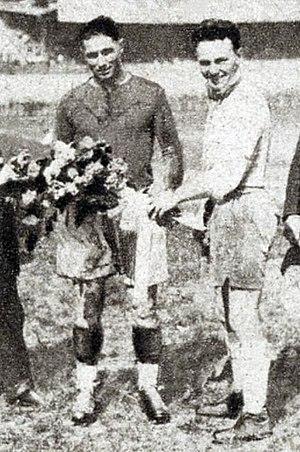
Eugène Ribère (G., Quillan) et Robert Samatan (D., Agen), en avril 1931 à Bordeaux.
Eugène Ribère est un joueur de rugby à XV français, né le 14 juin 1902 à Thuir et décédé le 21 mars 1988 à Bordeaux.
Robert Samatan est un français joueur de rugby à XV et de rugby à XIII, né le 16 avril 1909 à Toulouse et mort le 4 mai 1986 à Antibes,